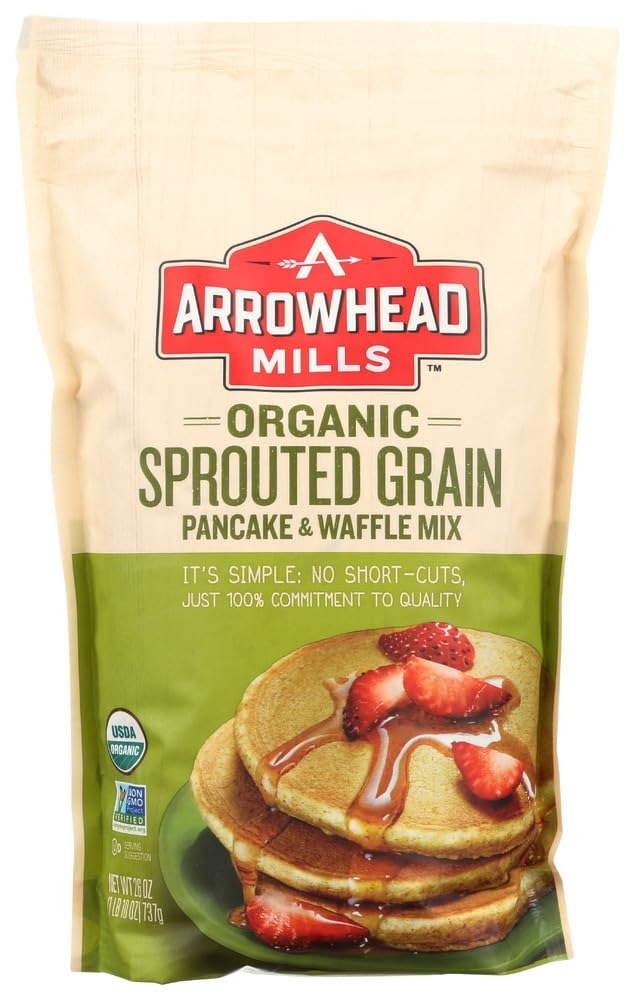
Item Name: Arrowhead Mills Organic Pancake Waffle Mix, buckwheat, 26 Ounce
Bullet Point: One 26 oz. bag of Buckwheat Pancake & Waffle Mix
Value: 26.0
Unit: Ounce

Price: 13.95